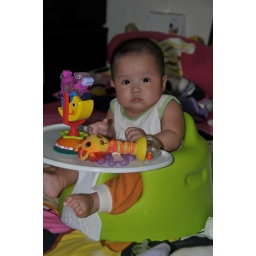
Jarius playing with his toys in his lime green Bumbo seat - 5 mths